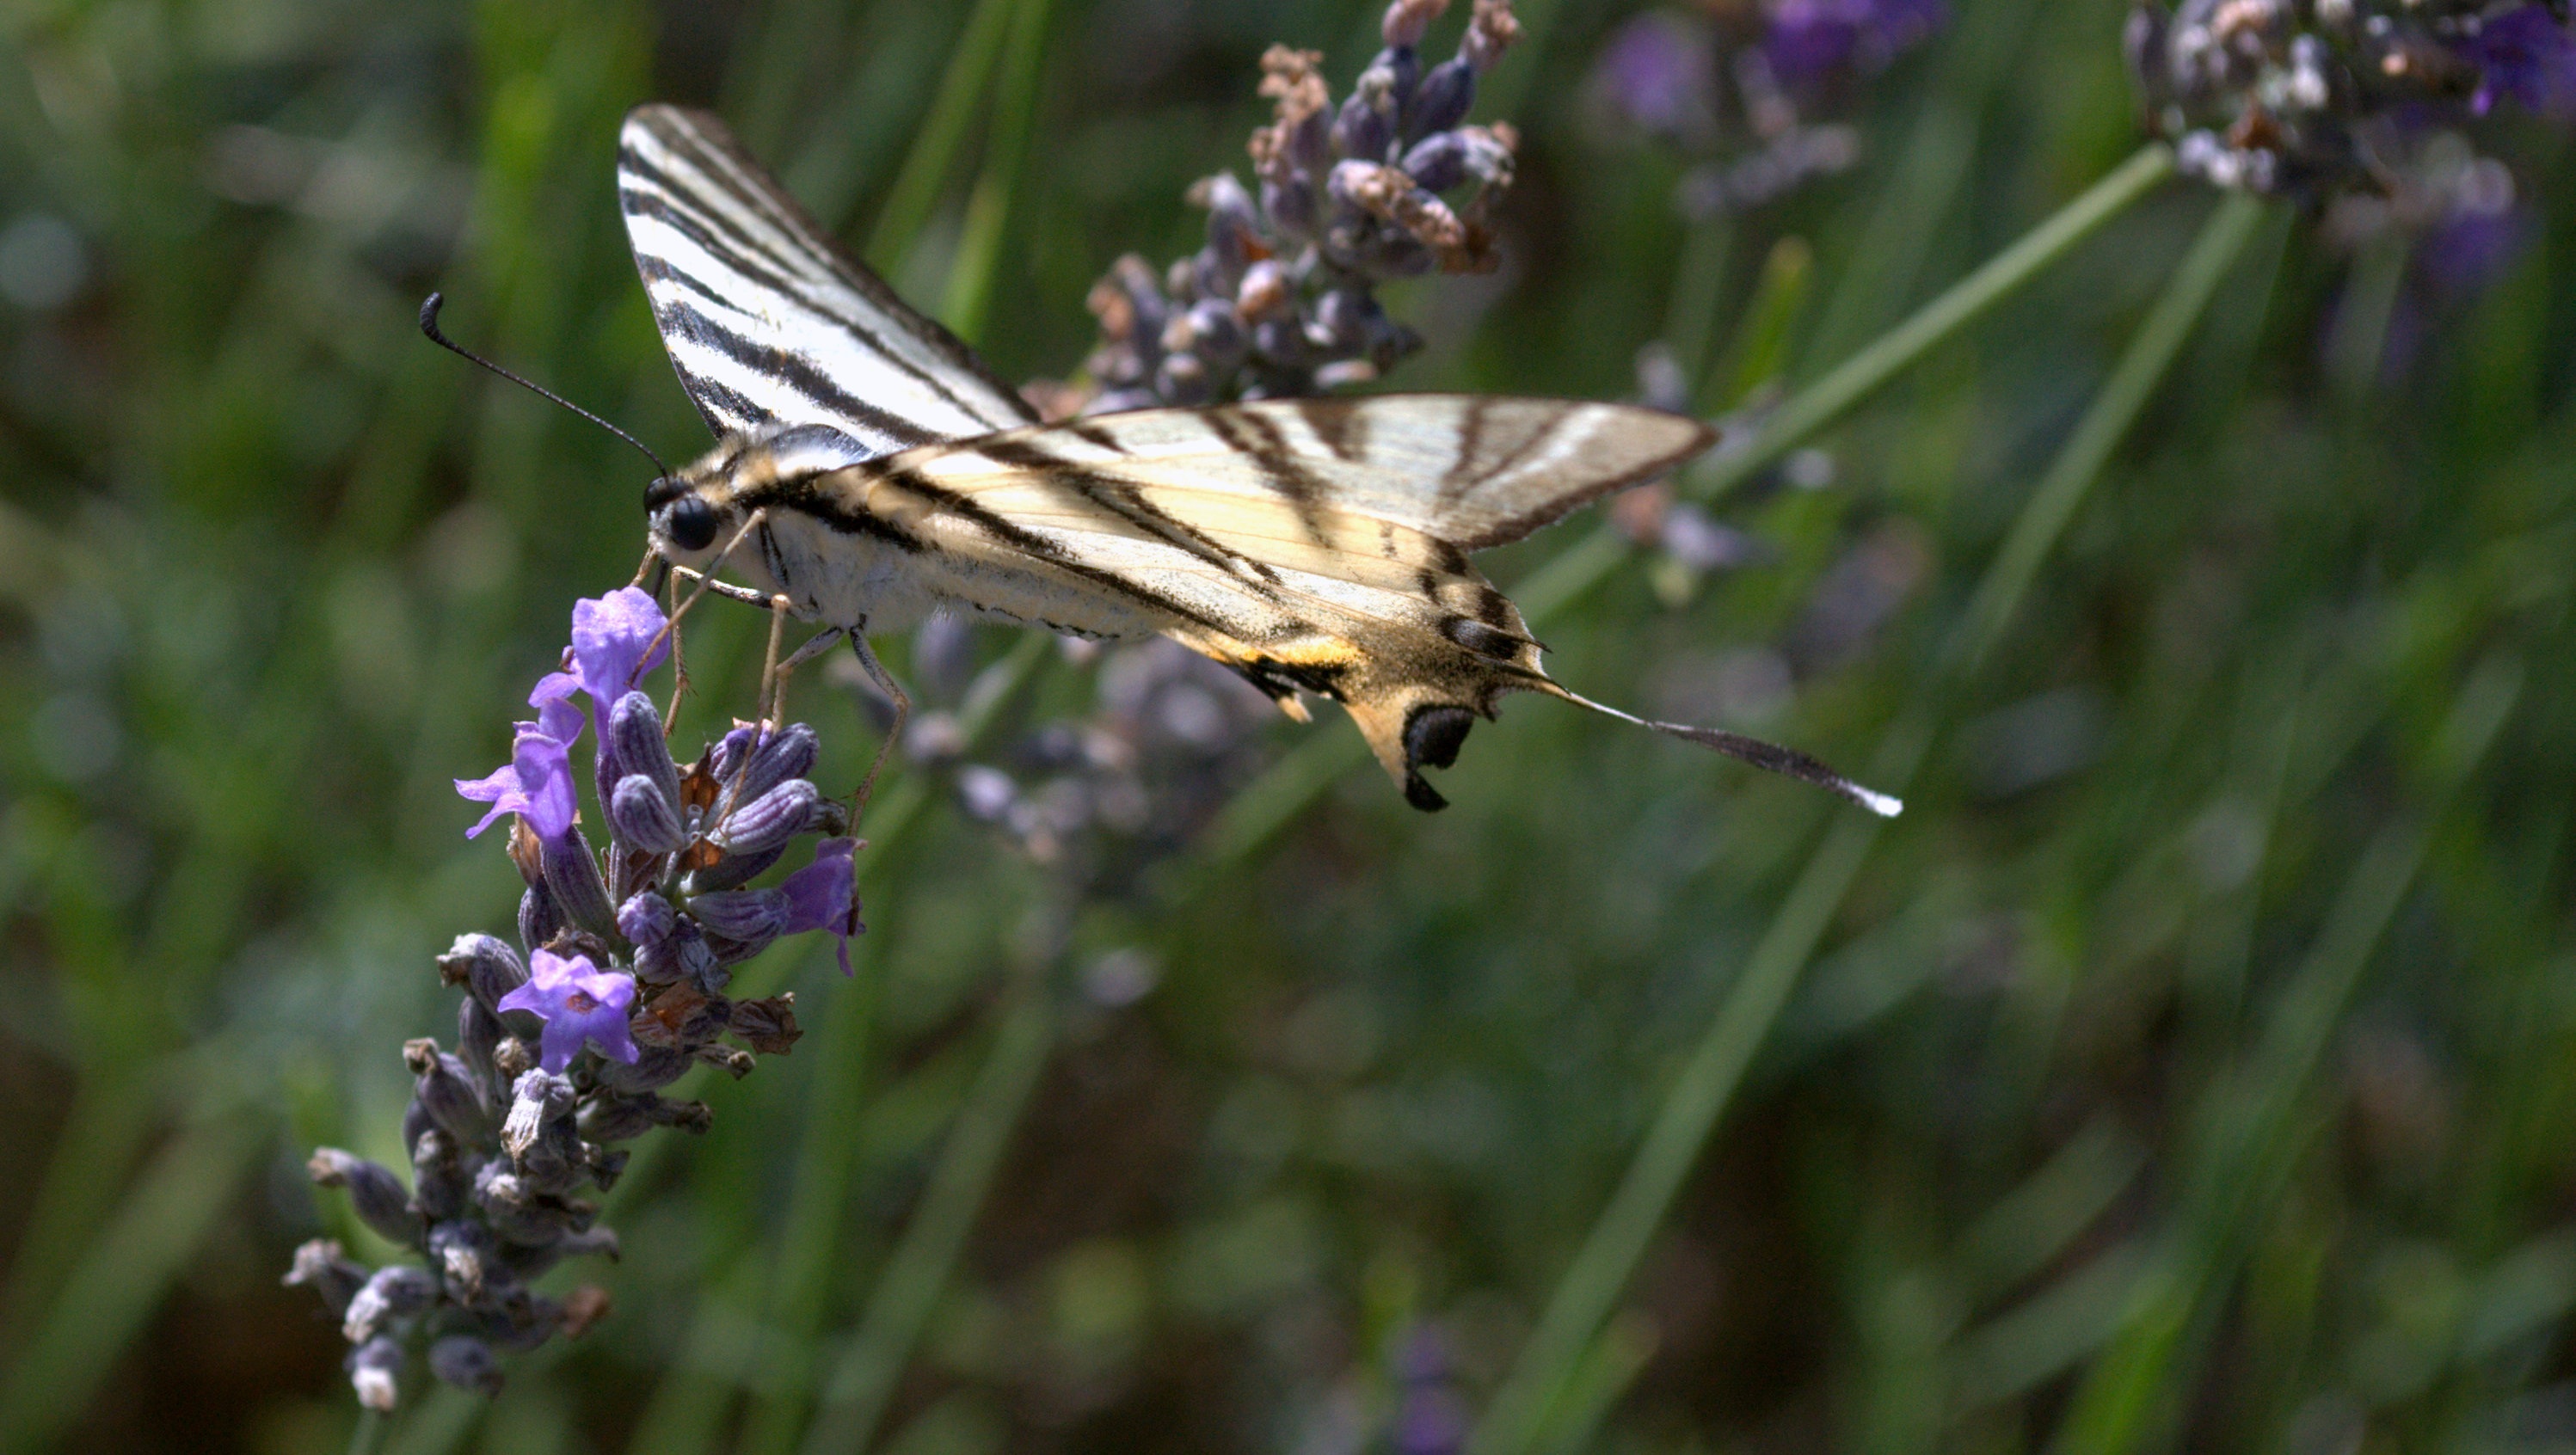
nature, grass, plant, meadow, prairie, flower, wildlife, insect, botany, butterfly, garden, flora, lavender, fauna, invertebrate, wildflower, flowers, close up, monarch butterfly, insects, nectar, macro photography, arthropod, pollinator, moths and butterflies, lycaenid